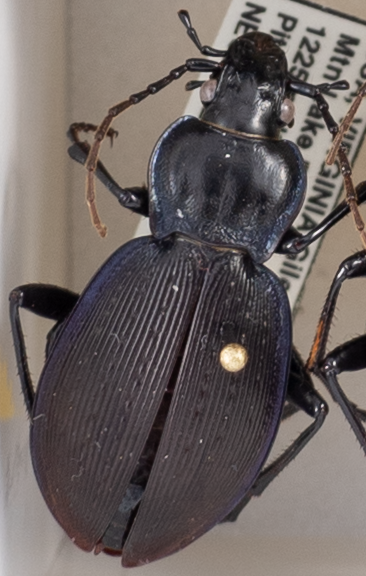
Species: Carabus goryi
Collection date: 2018-07-03 04:00:00
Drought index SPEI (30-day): -0.916
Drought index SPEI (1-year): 0.42
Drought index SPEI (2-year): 0.406